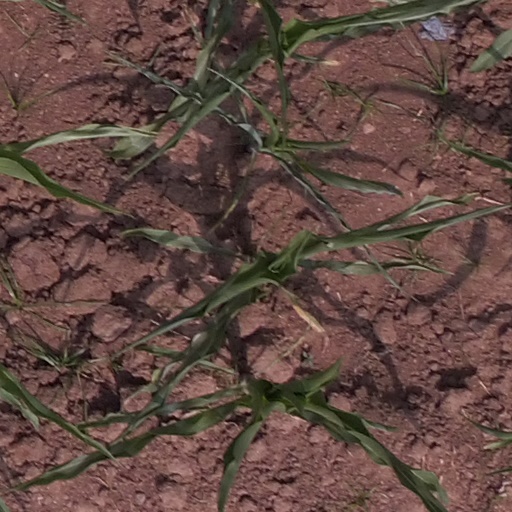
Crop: maize; corn